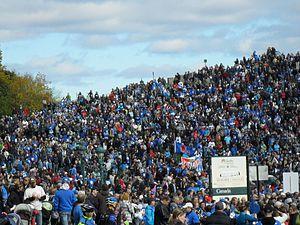
Événement Marche bleue, sur les plaines d'Abraham, en 2010.
Cet article traite des événements qui se sont produits durant l'année 2010 au Québec.
Le Centre Vidéotron est une salle omnisports située à Québec sur le site d'ExpoCité dans l'arrondissement de La Cité-Limoilou, tout juste à côté du Colisée de Québec